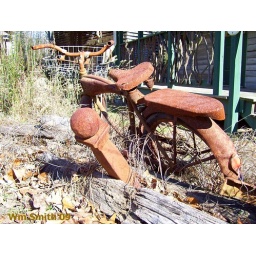
Old beat up rusty bike in a junk pile.